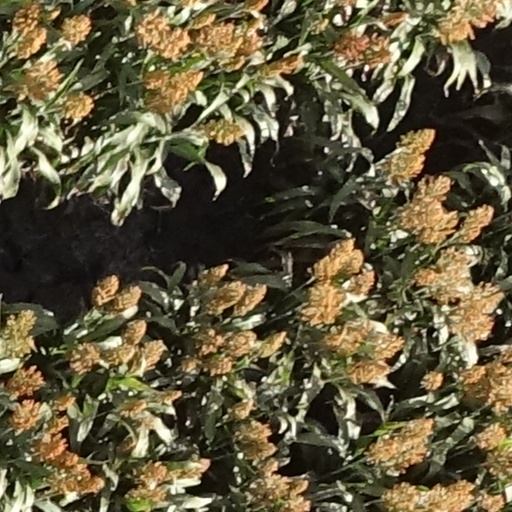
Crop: sorghum